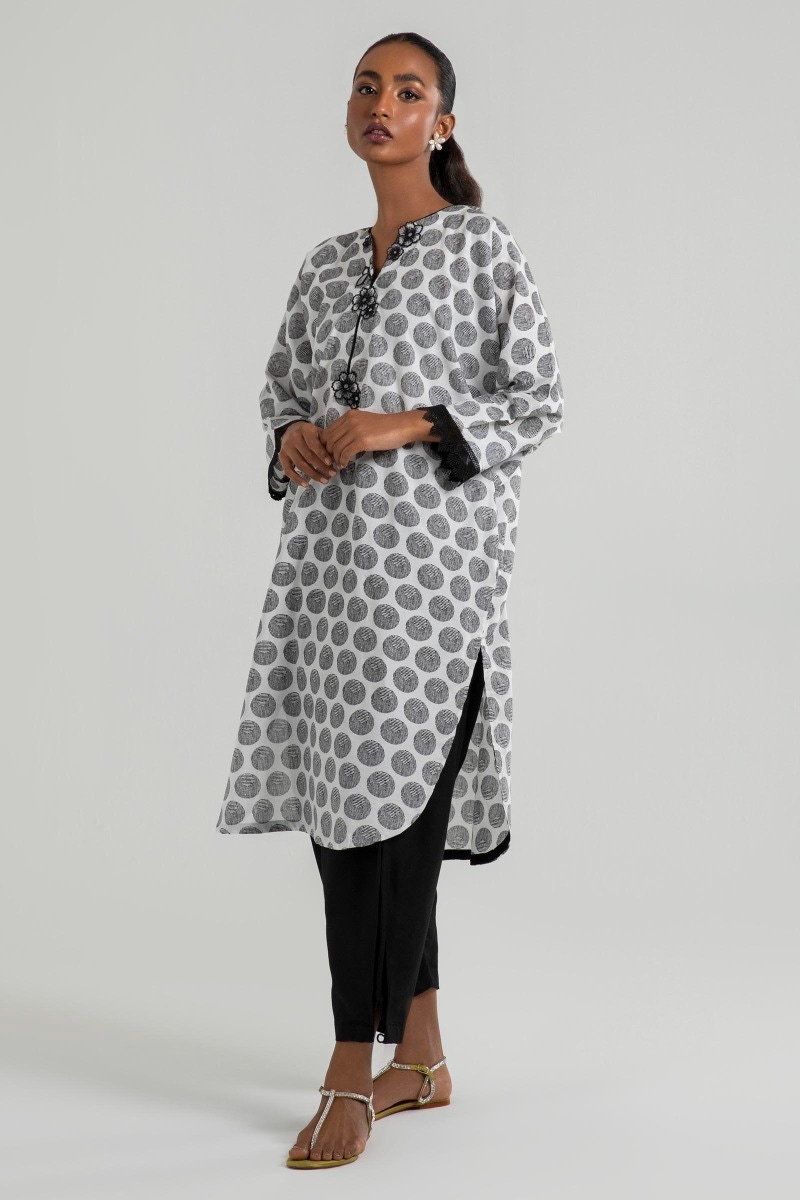
black multi dot tunic top